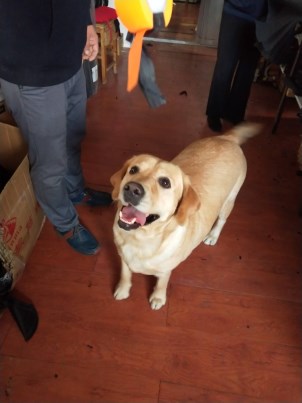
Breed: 3580-n000122-Labrador_retriever